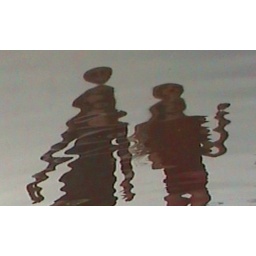
Reflection of the girls in water after rain